Karkaraly National Park

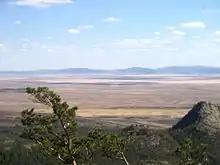

The most familiar and frequently visited body of water in the area is Big Lake. It is 2.5 kilometers from Karkaraly. It is 2.5 sq/km big and the maximum depth is 4.6 meters. The water is fresh and the color is yellowish-green. Near the shore the bottom is firm with gravel and sand, but in the center it is muddy. The lake borders the national park and is a popular site for fishing and swimming.